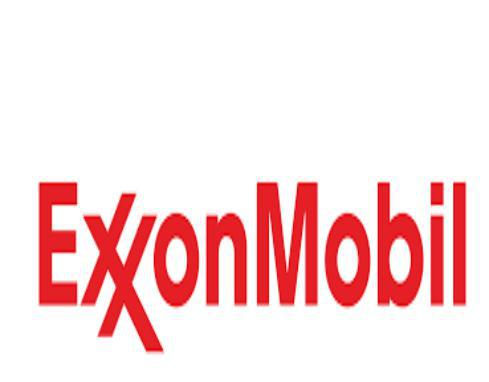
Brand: mobil
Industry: Necessities